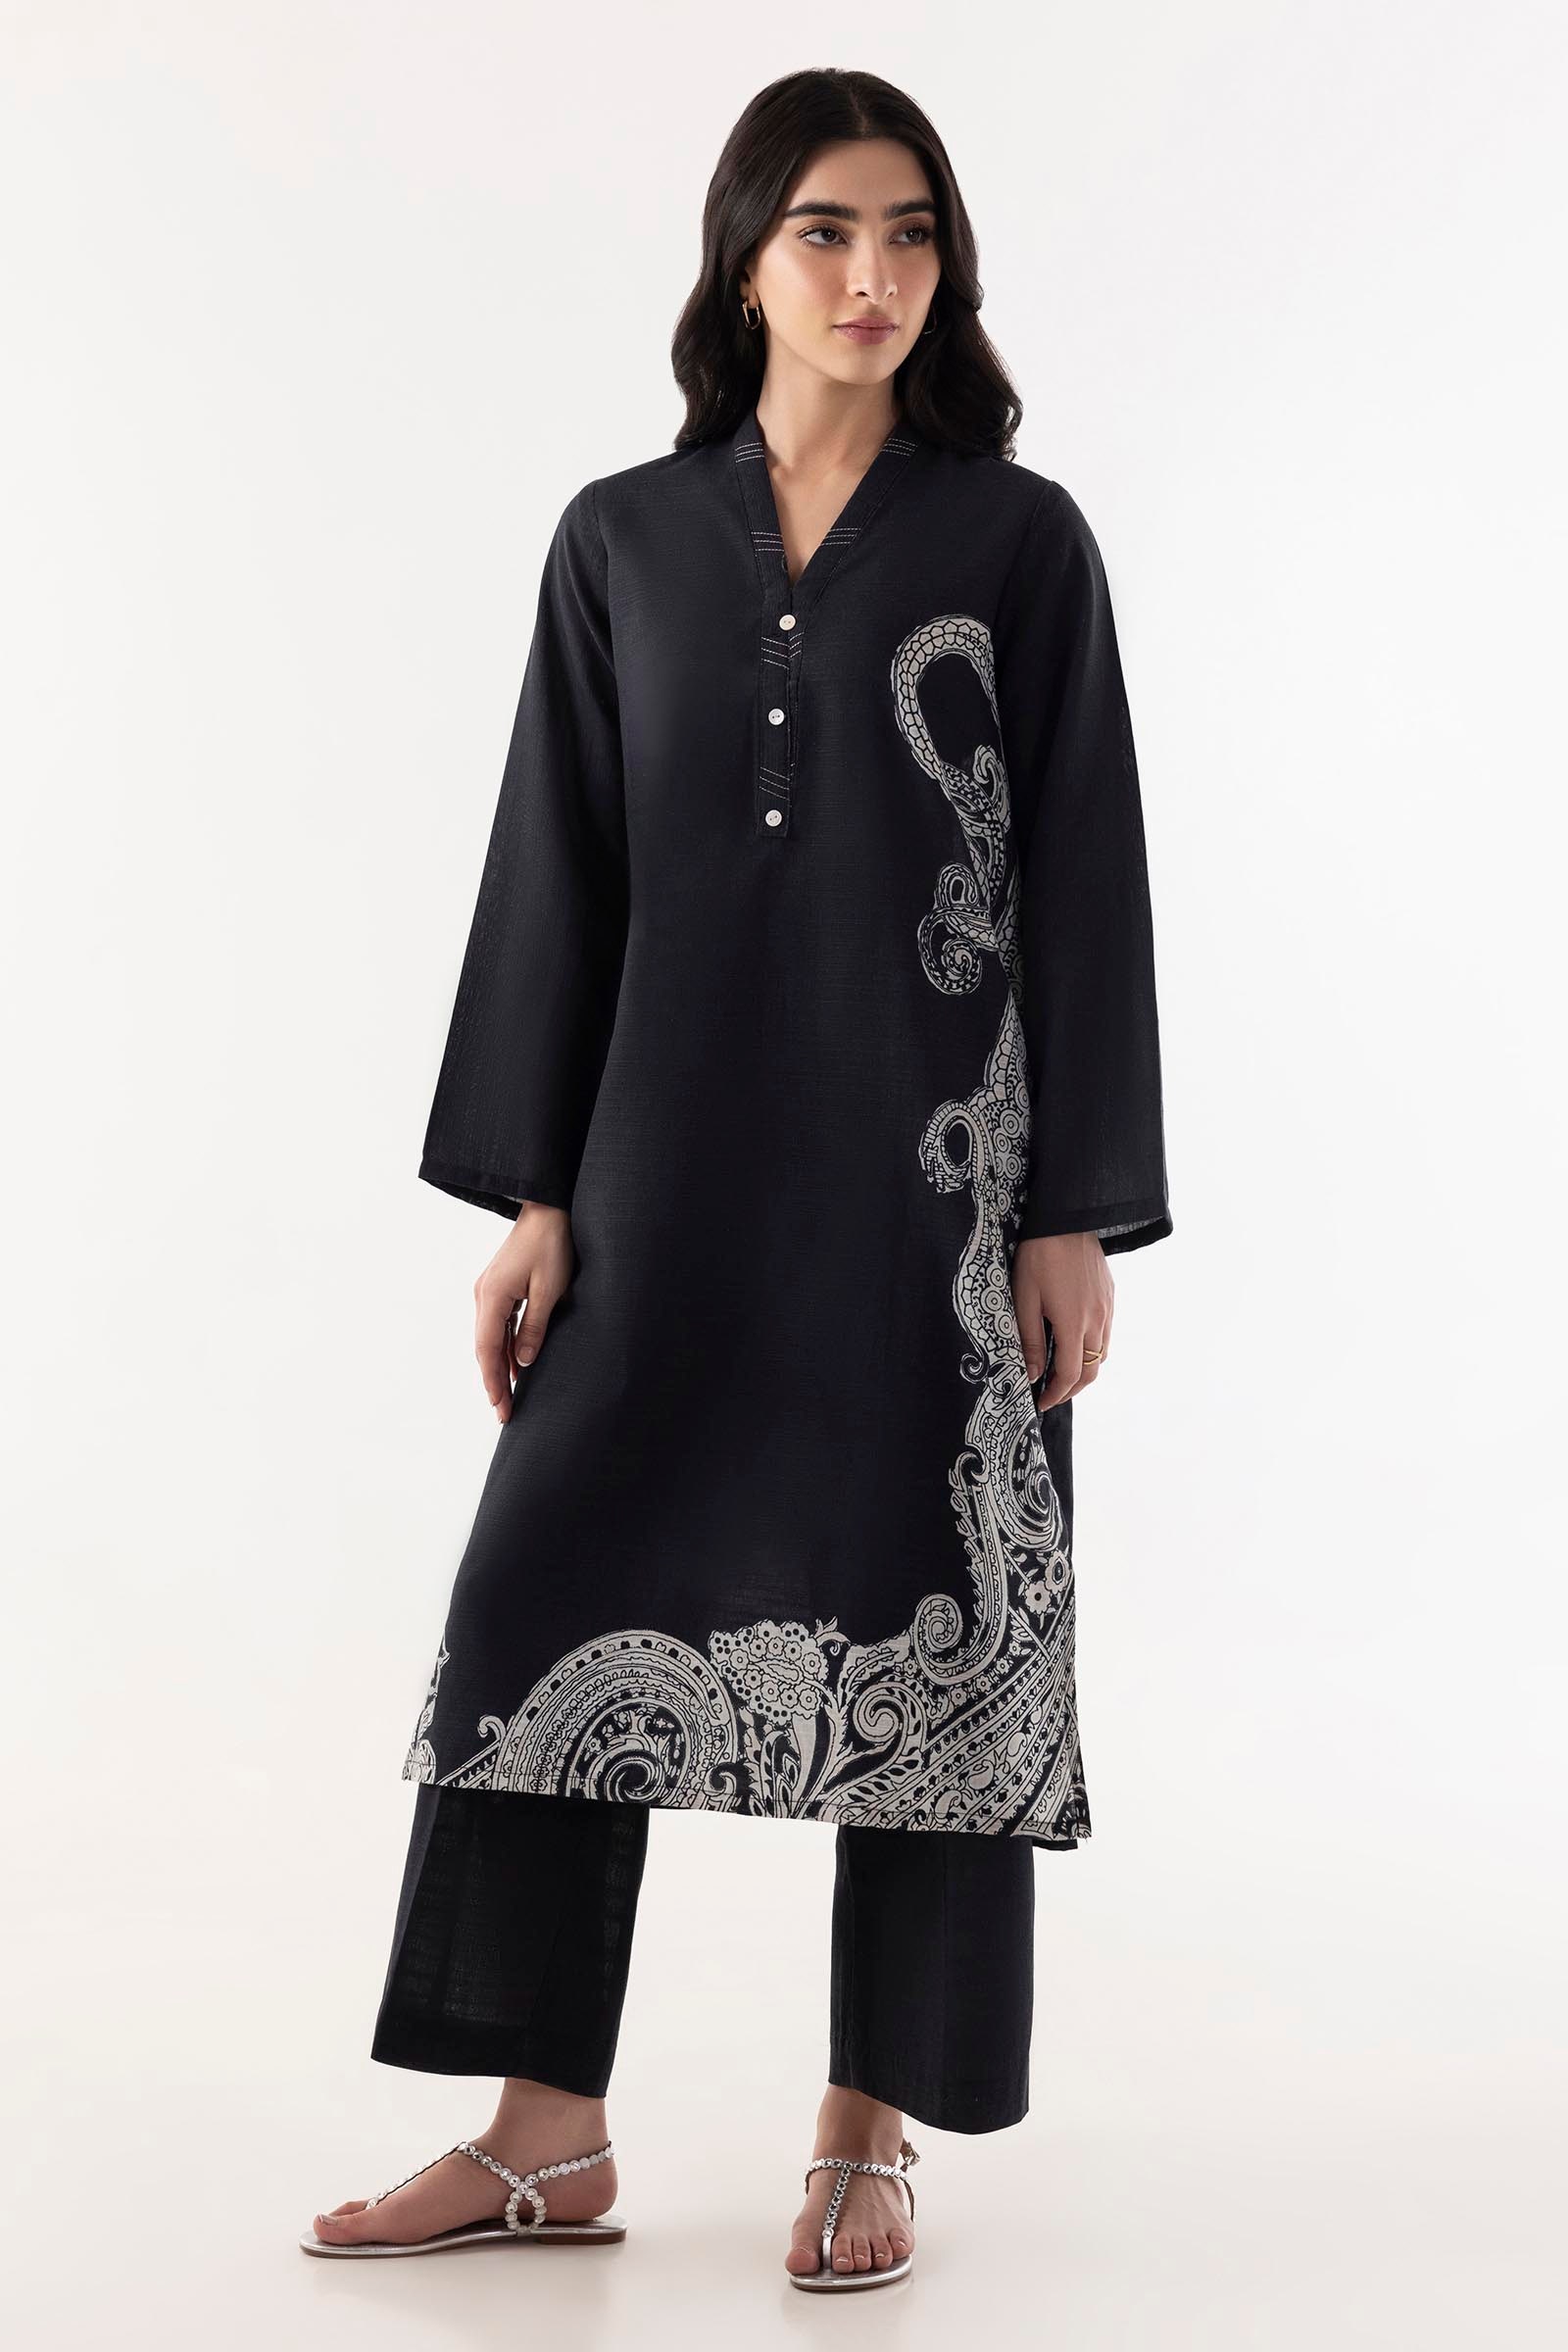
black paisley print cotton tunic